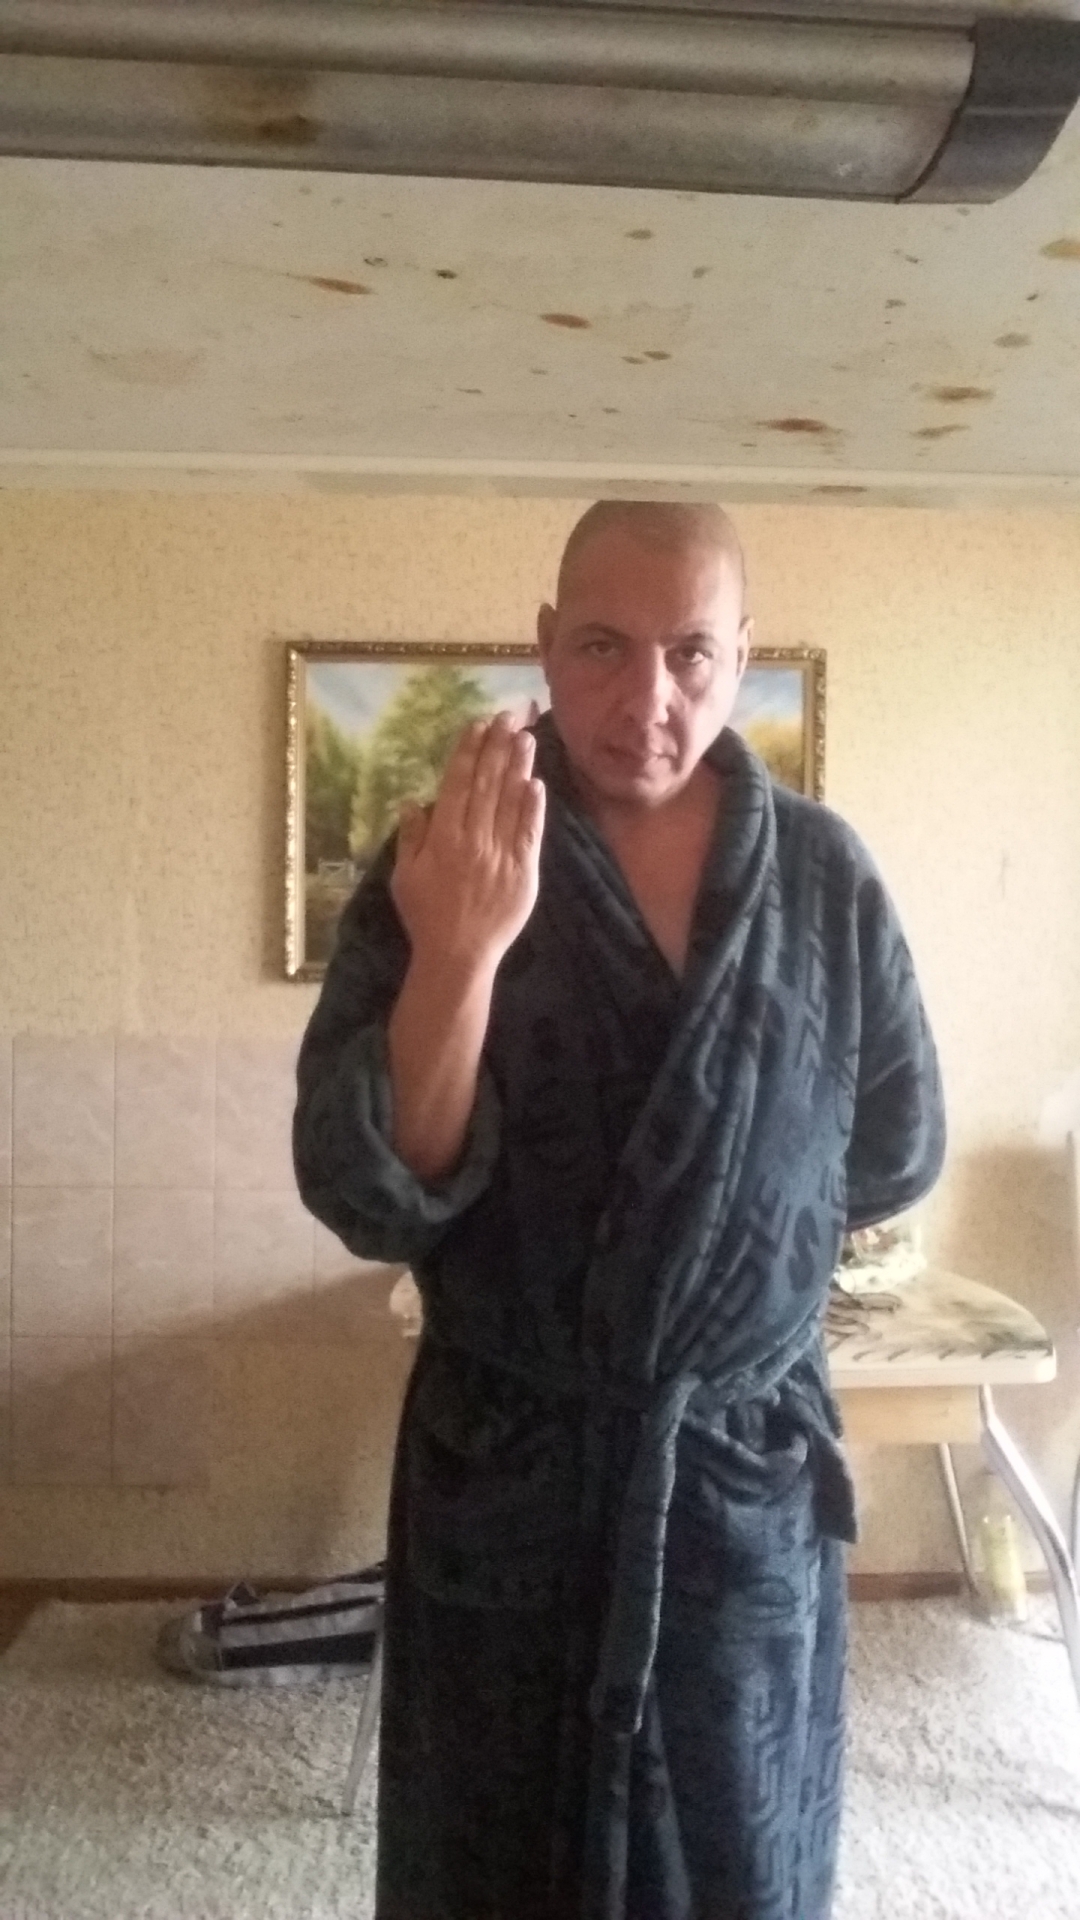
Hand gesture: stop_inverted